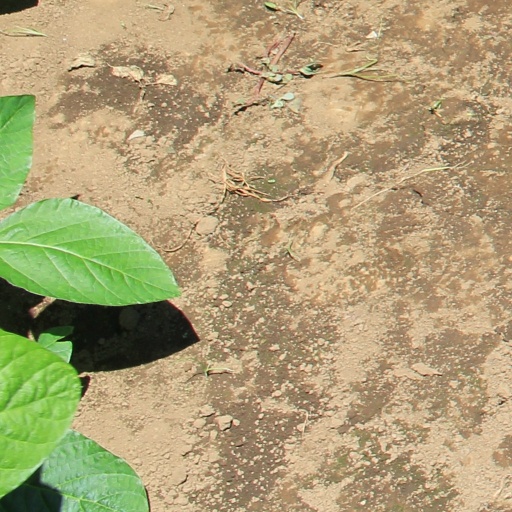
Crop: soybean